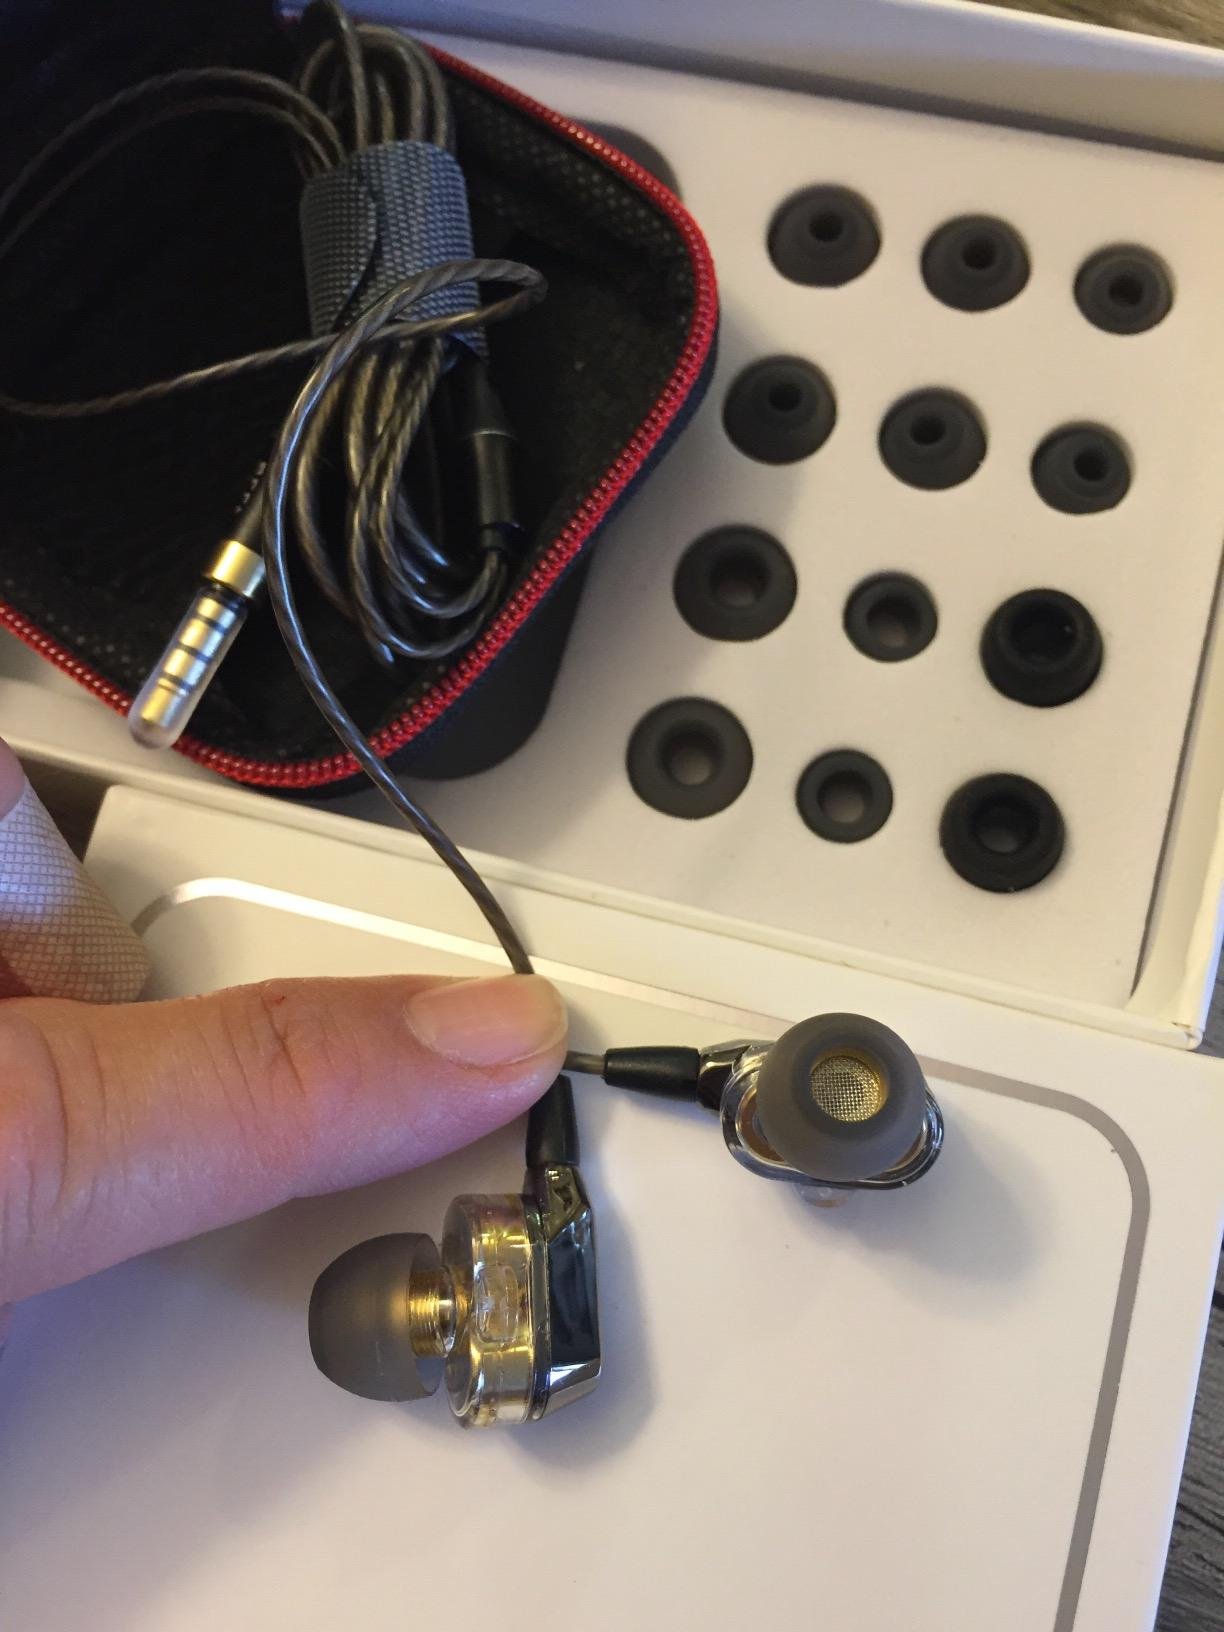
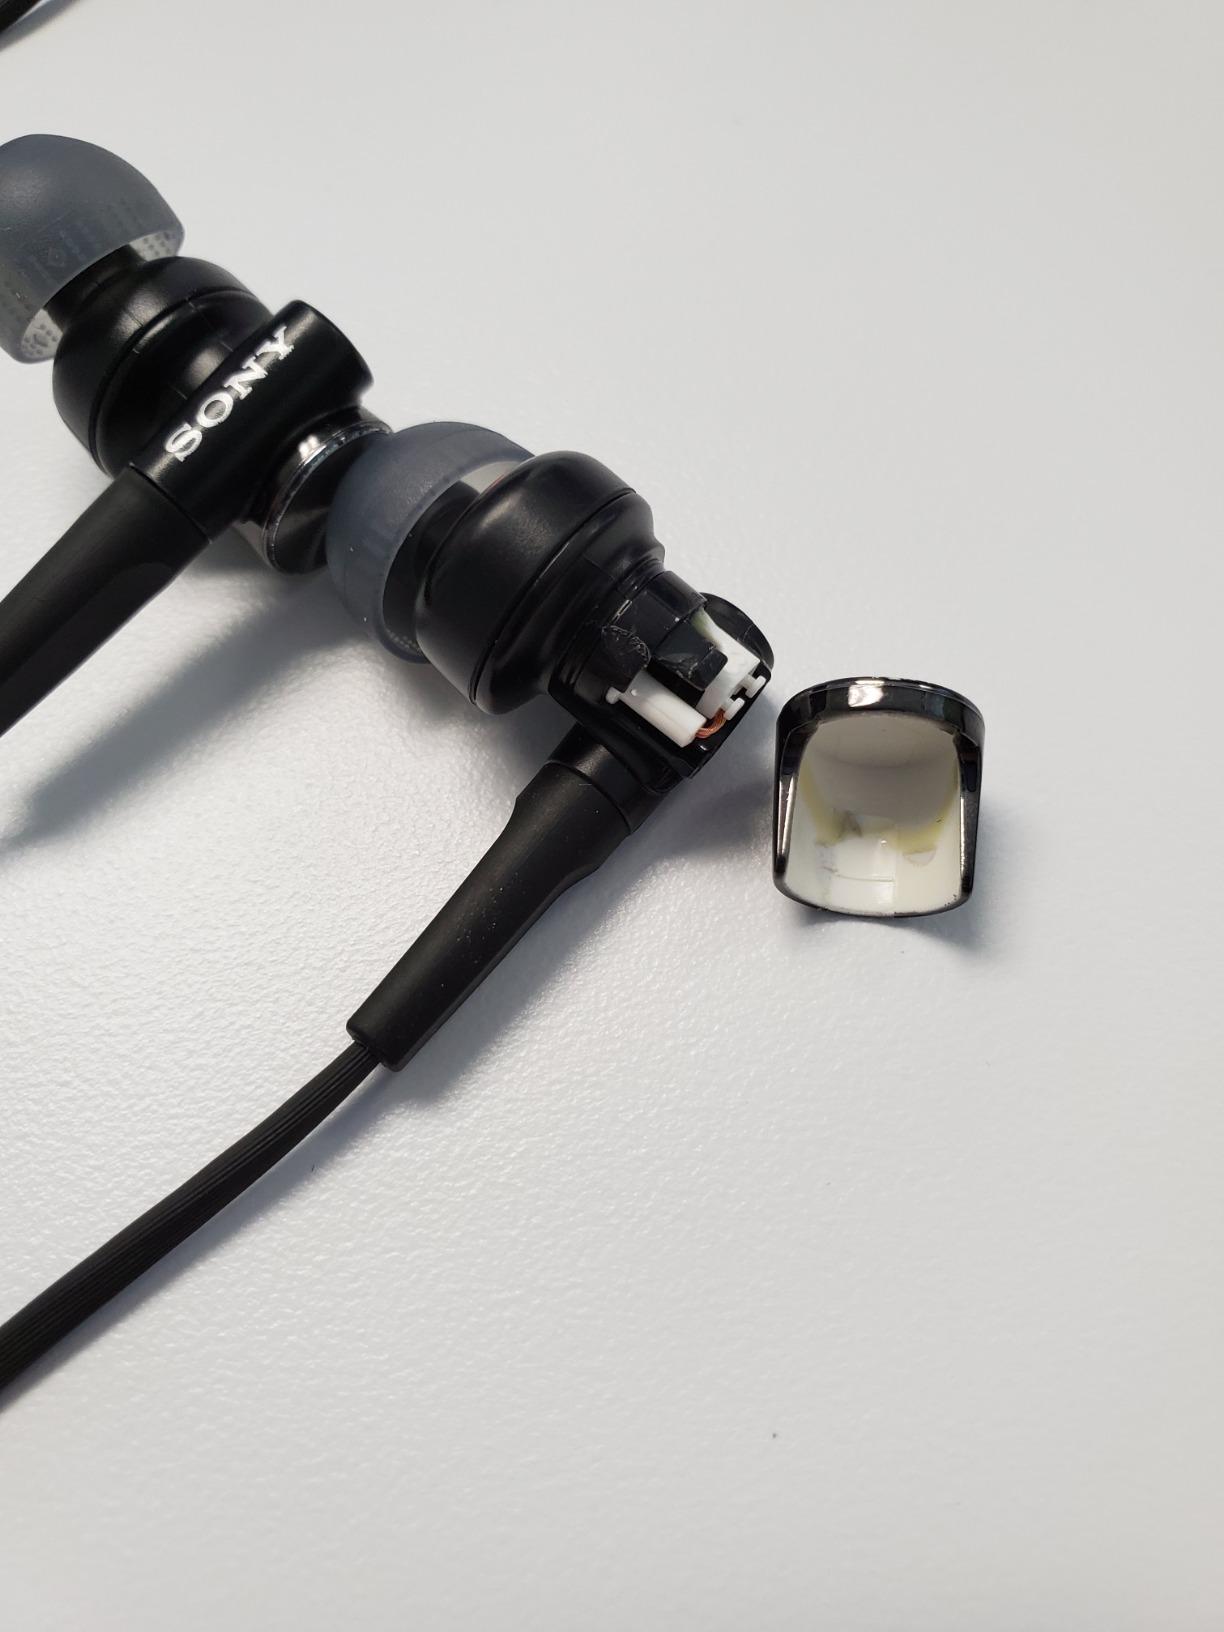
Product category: headphones
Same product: no